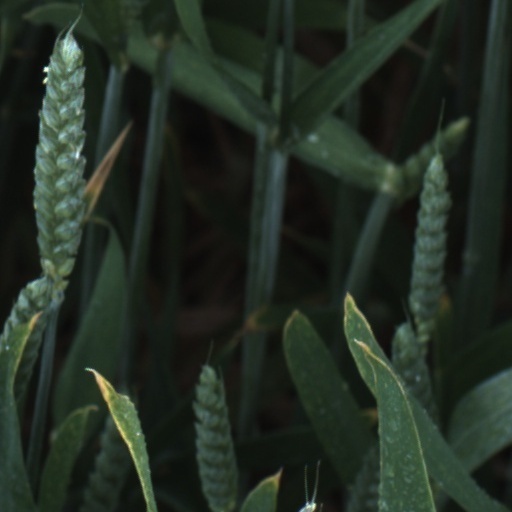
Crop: wheat